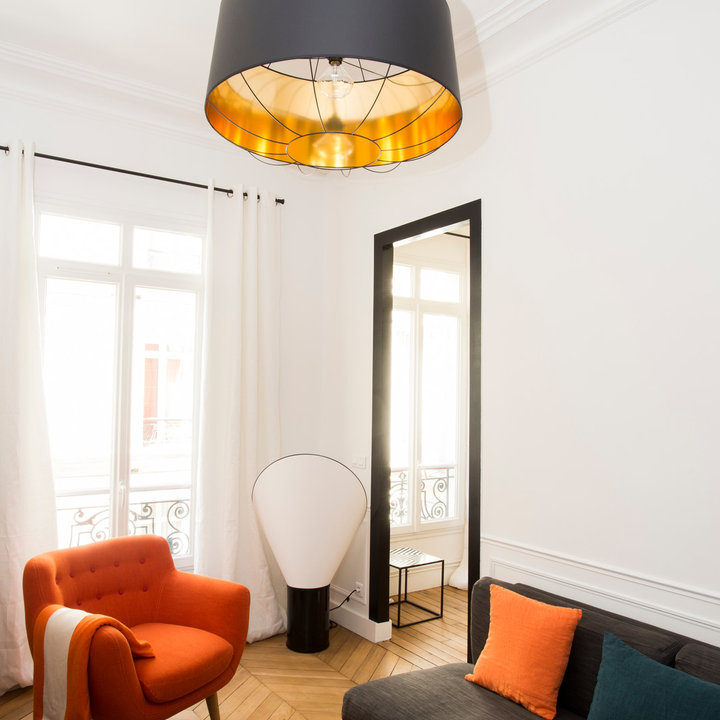
Style: Modern